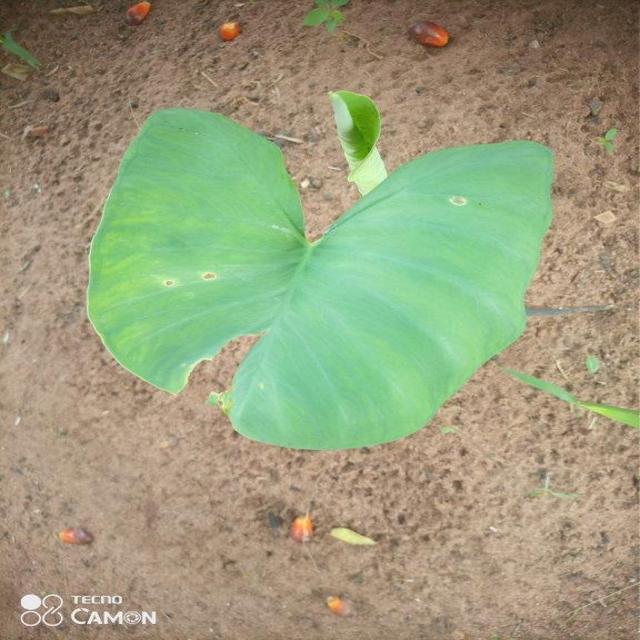
Label: Healthy